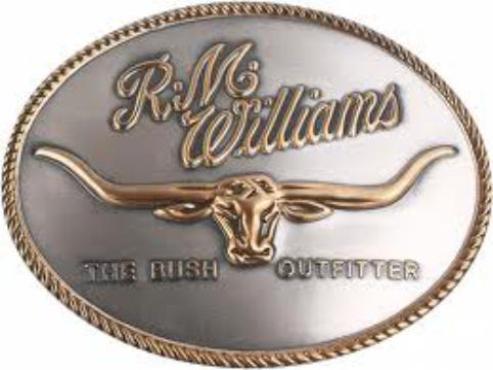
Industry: Clothes